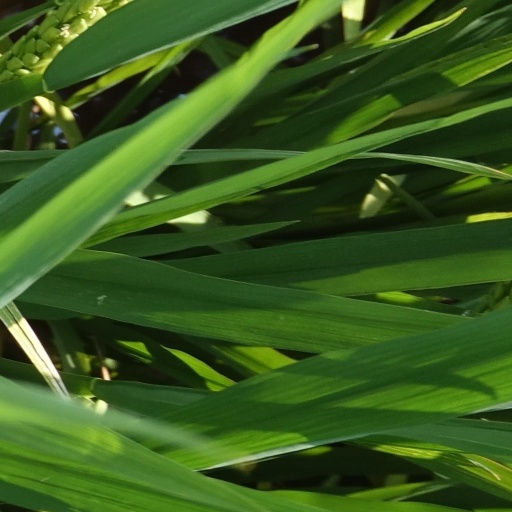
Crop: rice